History of Stroud Green

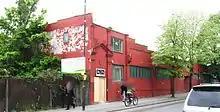
The Scala Cinema (1914), Stroud Green, as it appeared in April 2008.

In 1912, no. 121 Stapleton Hall Road, at the junction with Elyne Road, was a registered office of the Ceylon and India Mission (Secretary, David Gardiner).